N-65 National Highway

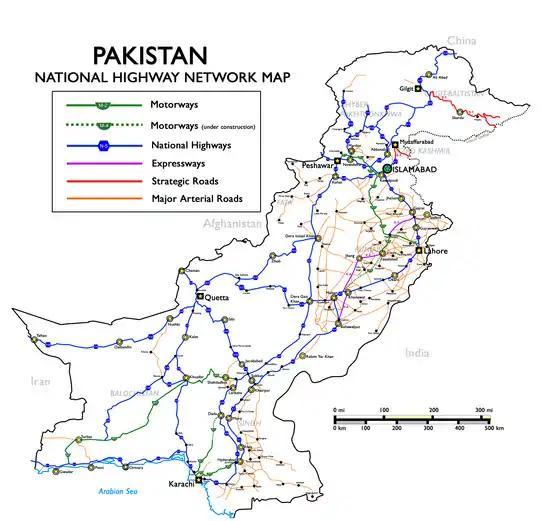
Map of National Highways of Pakistan also indicating N-65

The National Highway 65 or the N-65 is one of Pakistan National Highway running from Sukkur in Sindh to Quetta in Baluchistan, Pakistan via Shikarpur, Jacobabad, Jaffarabad and Nasirabad. It is a two lane highways with total length of 385 km, divided into 295 km in Baluchistan and the remaining 90 km in the Sindh It is maintained and operated by Pakistan's National Highway Authority.